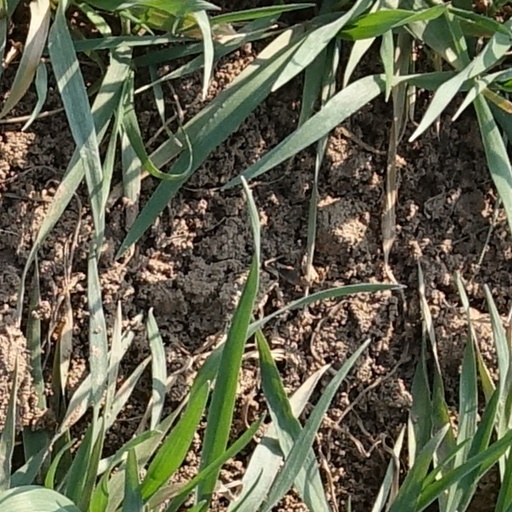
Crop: wheat